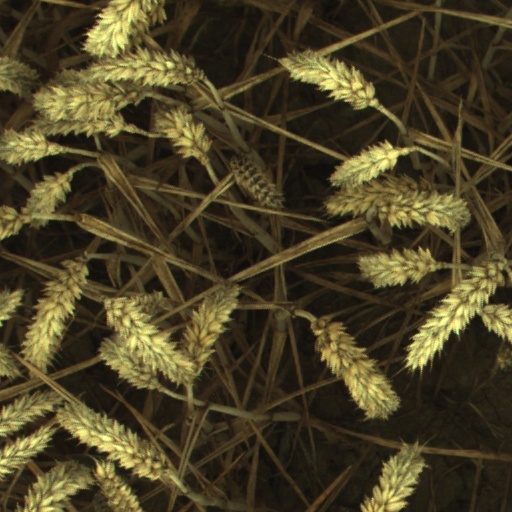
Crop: wheat